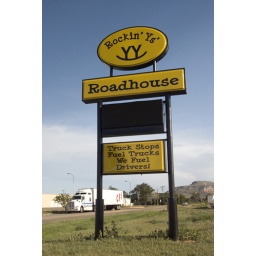
Had to get a big rig in a truck stop sign